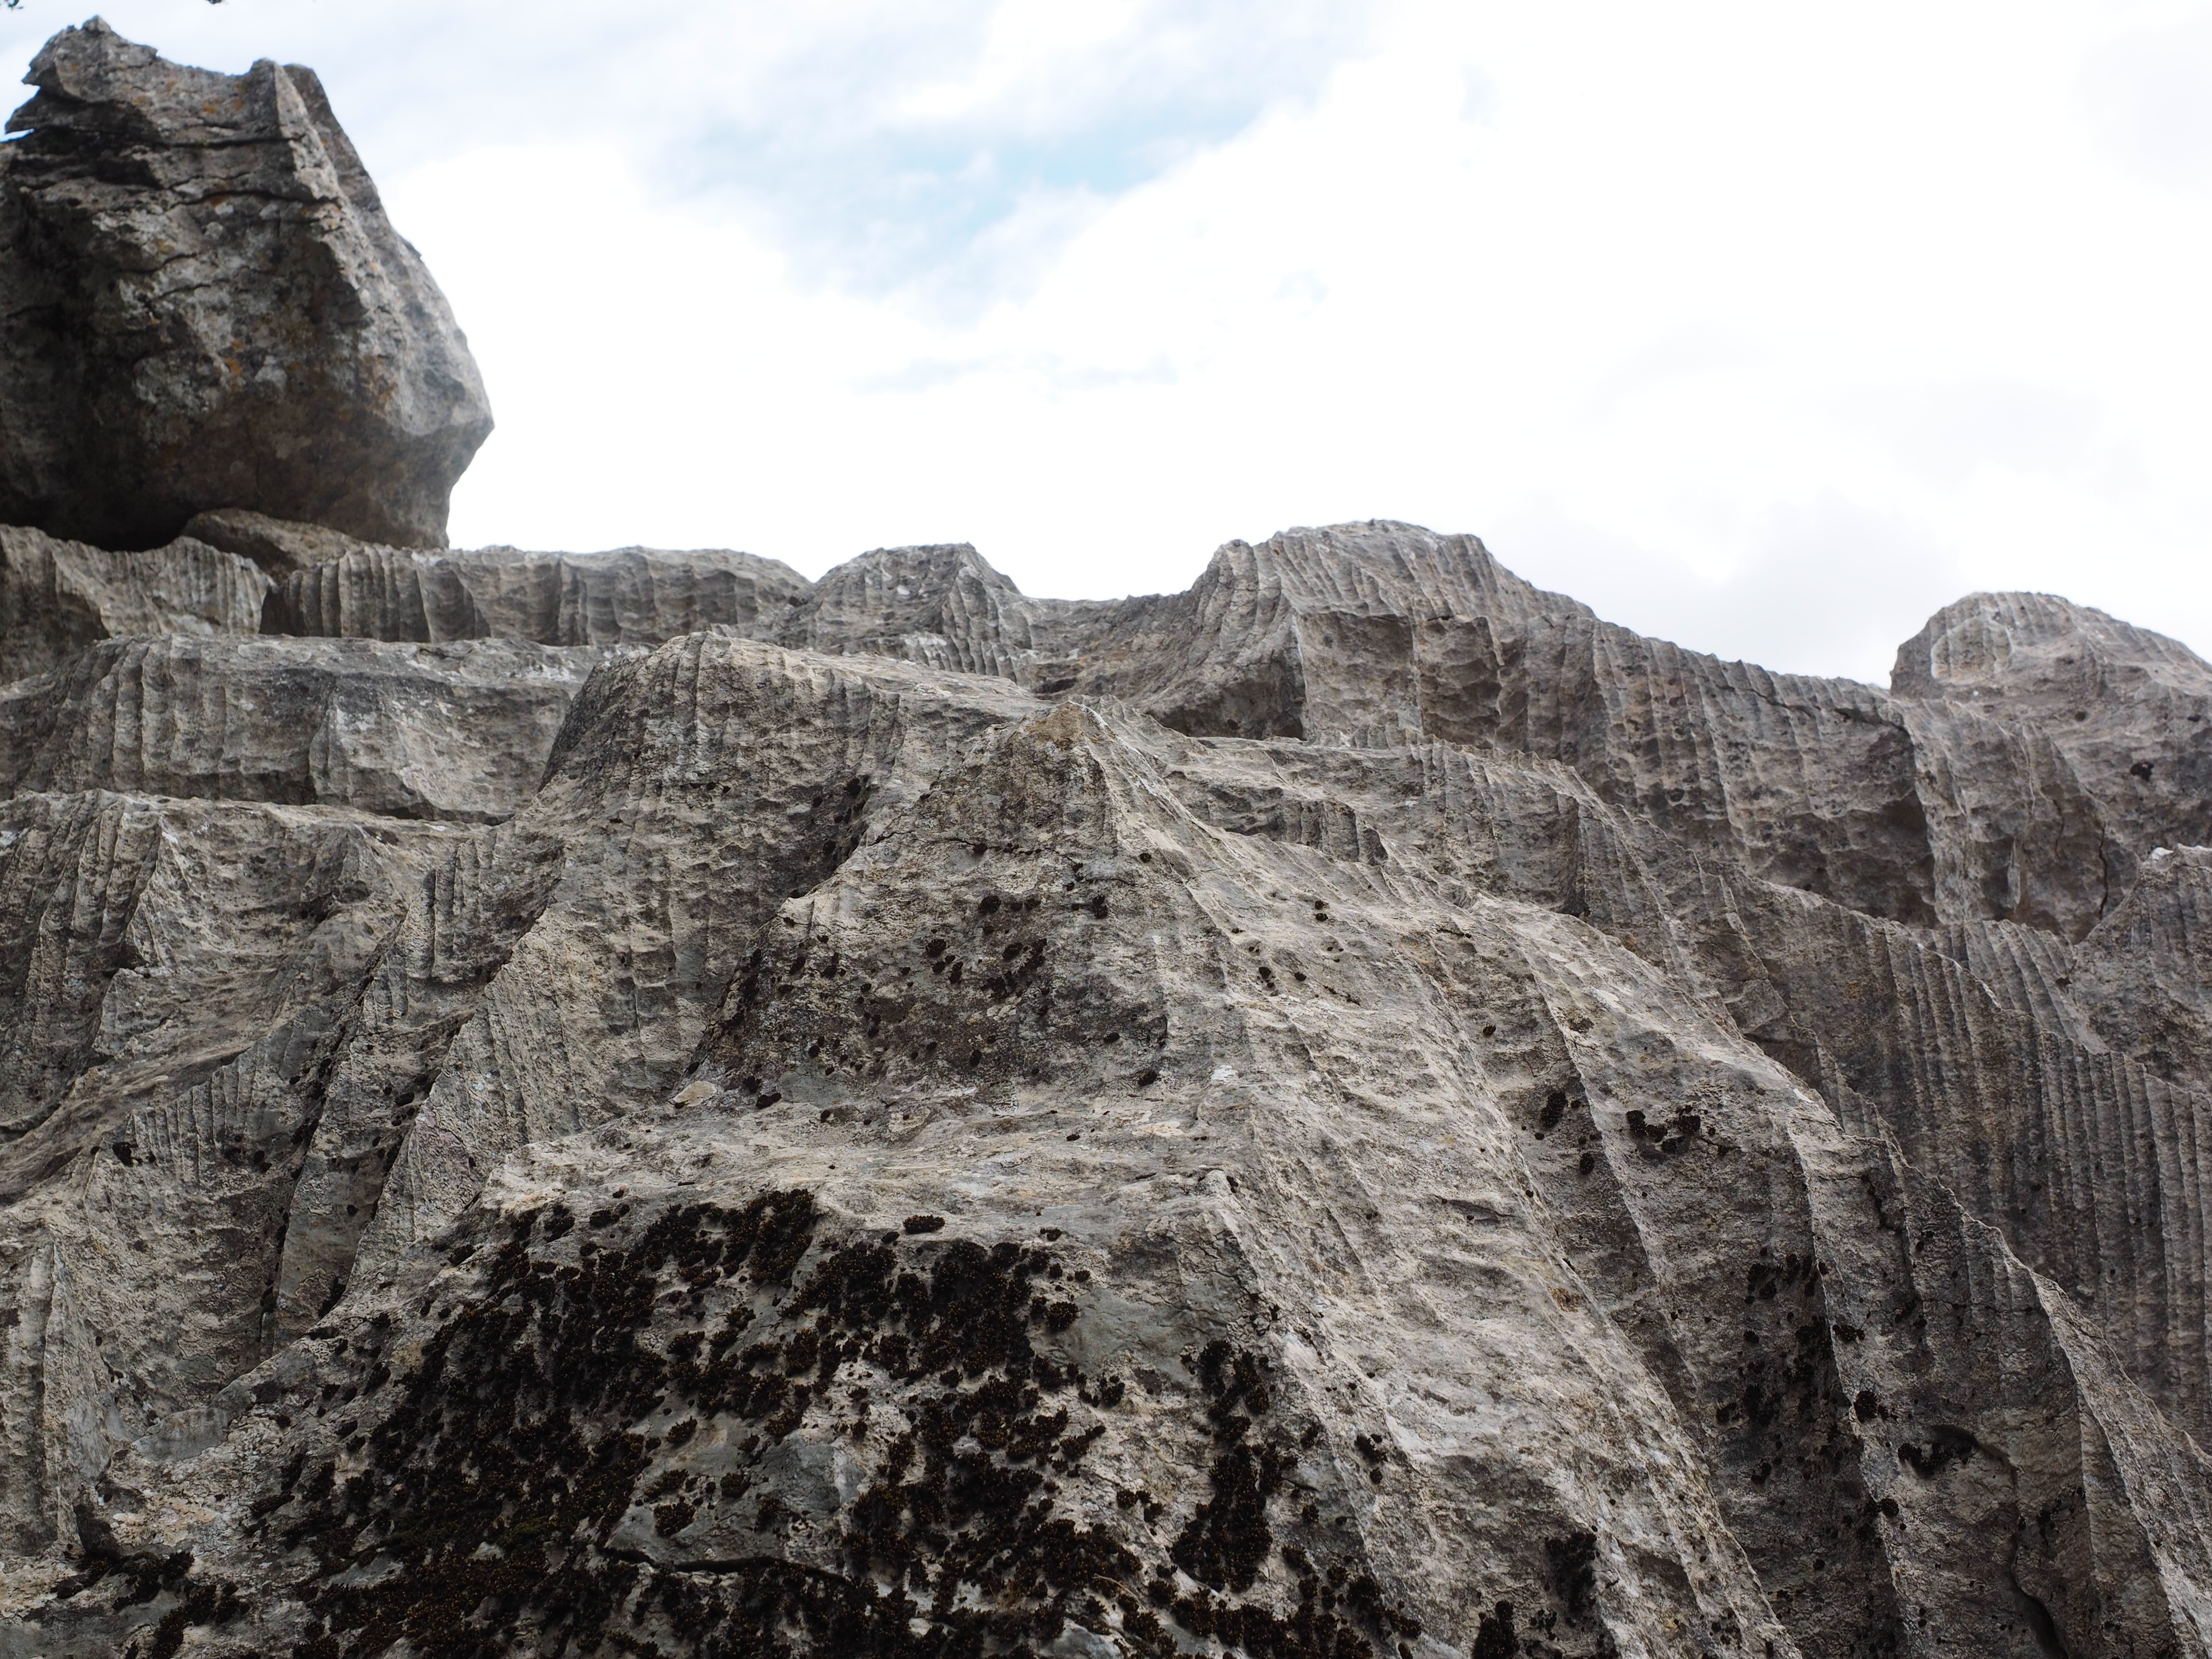
rock, mountain, trail, formation, cliff, terrain, material, ridge, erosion, geology, outcrop, badlands, plateau, limestone, bizarre, mallorca, haunting, wadi, bedrock, bold, karst, landform, washed out, karst landscape, mountainous landforms, lluc, moleta de binifald, limestone rock formations, water troughs, river channels, erosion gullies